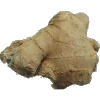
Label: ginger_root